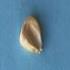
Maize quality: Bad